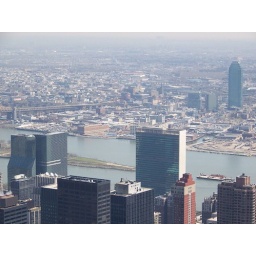
the white building near the river